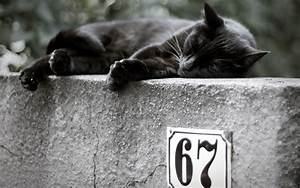
Label: cat